Go Shinohara

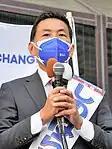
Shinohara in 2021

is a Japanese politician serving as a member of the House of Representatives since 2014. From 2011 to 2014, he was a member of the Yokohama City Council.